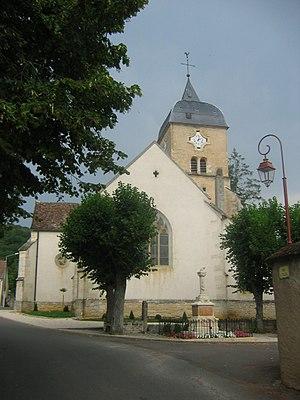
Cet article recense les monuments historiques français classés en 1896.
Chambolle-Musigny est une commune française située dans le département de la Côte-d'Or en région Bourgogne-Franche-Comté. Ses habitants sont appelés les Chambollois.
Cet article recense une partie des monuments historiques de la Côte-d'Or, en France.